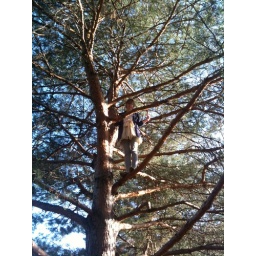
allison in pine tree in arb